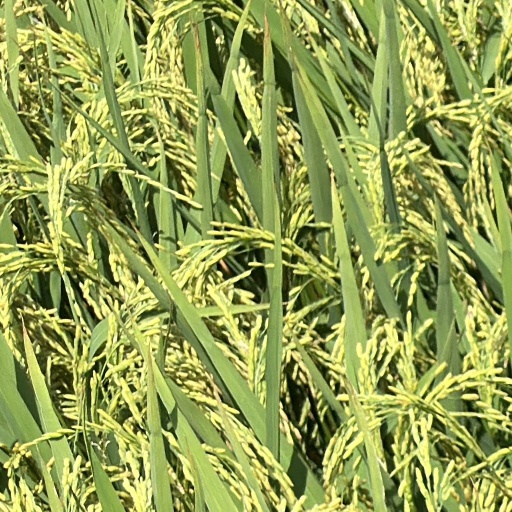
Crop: rice